Lazy Dungeon Master

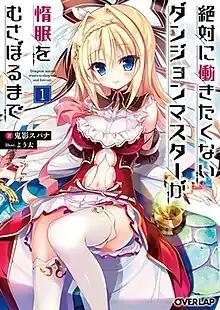
First light novel volume cover

is a Japanese light novel series written by Supana Onikage and illustrated by Youta. It began serialization online in April 2015 on the user-generated novel publishing website Shōsetsuka ni Narō. It was acquired by Overlap, who published the first light novel volume in April 2016 under their Overlap Bunko imprint. A manga adaptation with art by Nanaroku has been serialized online via Overlap's Comic Gardo website since 2018. The light novel is licensed in North America by J-Novel Club, and the manga is licensed by Seven Seas Entertainment.